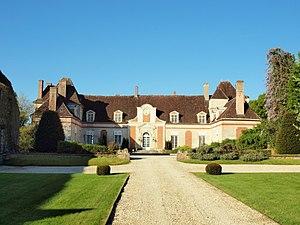
Château du Fey à Villecien (Yonne, France)
Villecien est une commune française située dans le département de l'Yonne en région Bourgogne-Franche-Comté.